José Paranhos, Viscount of Rio Branco

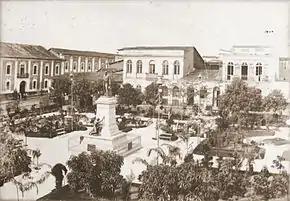
"Visconde do Rio Branco" Square, c. 1880. This square is located in Belém, capital of the Brazilian state of Pará. A monument in honor of Paranhos can be seen at the middle.

The Rio Branco Cabinet, increasingly divided, resigned in June 1875 after having served for four years. The Cabinet's viability had been impaired by the ongoing crisis with the Catholic Church and an international financial crash that caused the failure of several Brazilian banks. The Emperor attempted, without success, to convince Paranhos to continue as head of the government. Paranhos replied in a letter: "Your Majesty knows that I wish to deliver my post to whoever is better to occupy it. If I have not become sick in public thus far, there is no doubt that I am tired." Pedro II had no intention on naming the 2nd Viscount of Uruguai as Rio Branco's replacement, to prevent the ultraconservative faction from coming to power. Instead, he called on the Duke of Caxias to head a new cabinet.